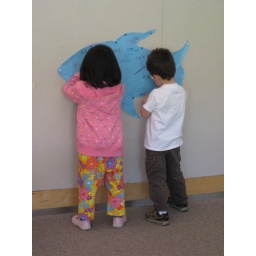
2 young craft participants sign their names on a fish cut-out. We display the cut-out in the library following the craft program.